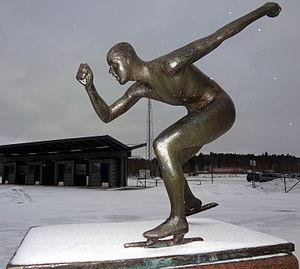
Thomas Qvarsebo est un sculpteur suédois.
Tomas Gustafson, né le 28 décembre 1959 à Katrineholm, est un patineur de vitesse suédois. Il est marié à la curleuse Elisabet Gustafson.